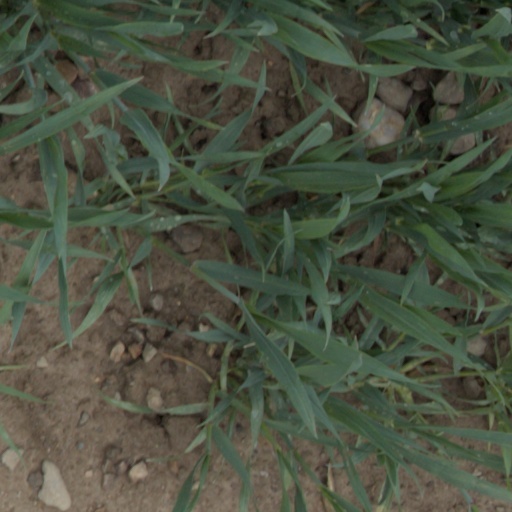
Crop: wheat